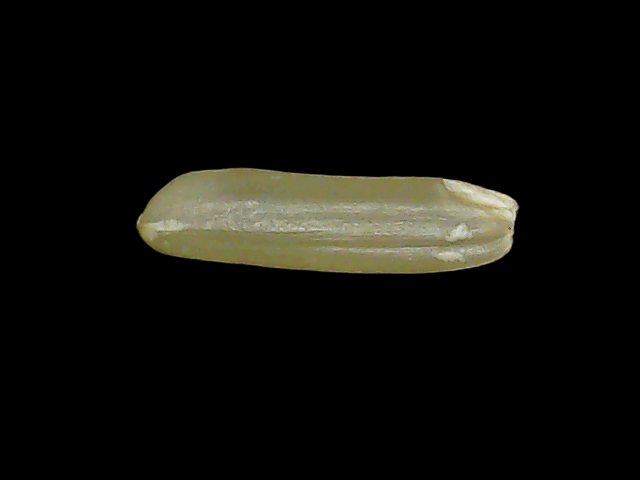
Rice variety: Binadhan19